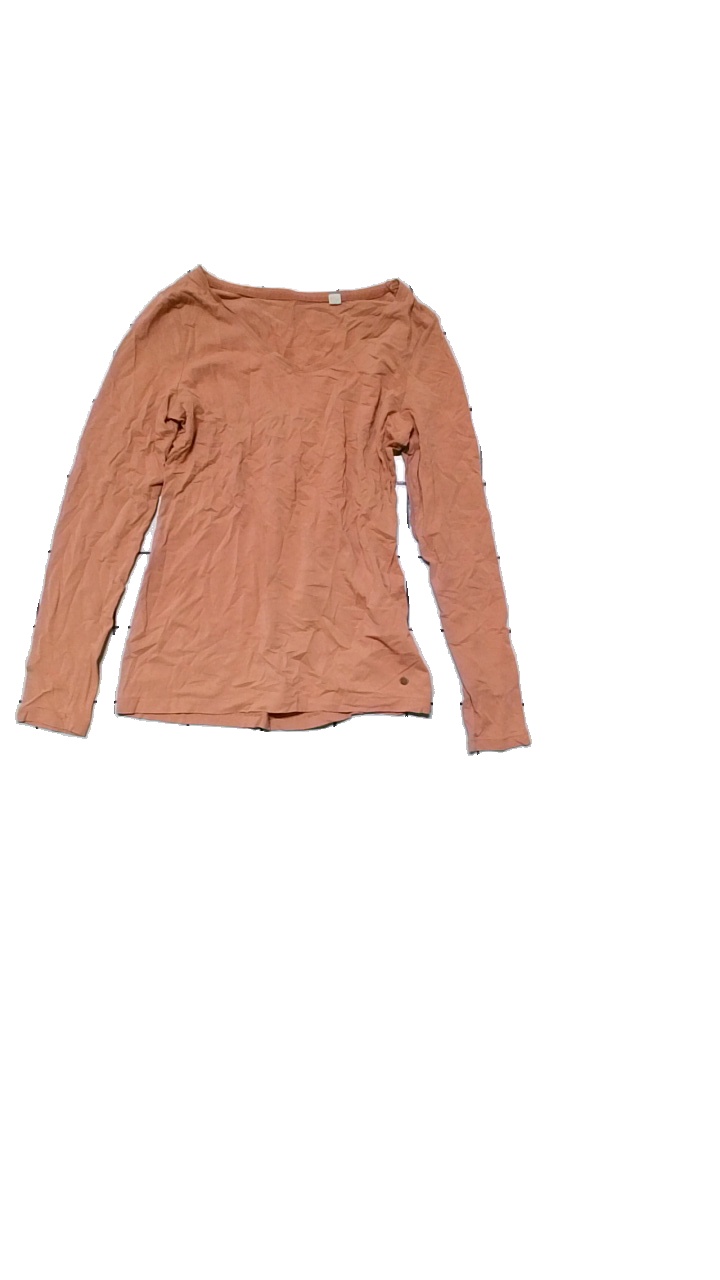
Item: Top (Ladies)
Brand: Missing
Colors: Pink
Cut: Regular, C-collar
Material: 94%cotton, 6%elastane
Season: All
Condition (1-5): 4
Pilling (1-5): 4
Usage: Reuse
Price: <50